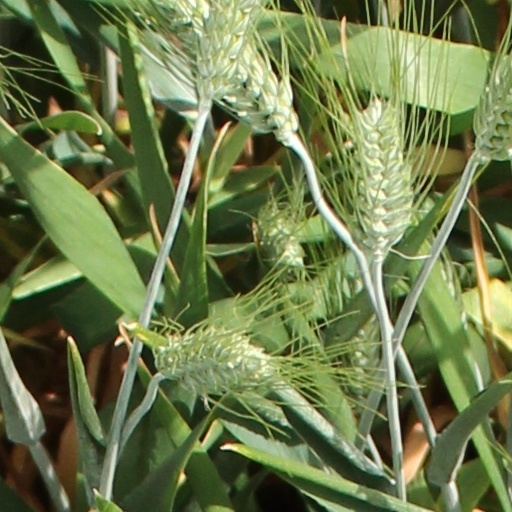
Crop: wheat